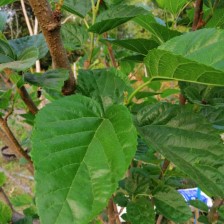
Variety: BlackAustralia